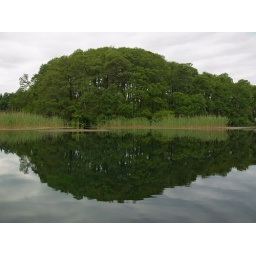
green in the mirror